Setia SPICE

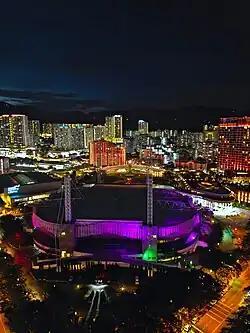
SPICE Arena at night

Formerly named PISA, SPICE Arena is a multipurpose indoor sports arena containing an event space of . It is touted as the largest of its kind in northern Malaysia, with a maximum capacity of 18,000. Renovations between 2011 and 2016 included upgrades to the roof, façade, and air conditioning, chiller and surveillance systems. A covered walkway connects the arena to the SPICE Convention Centre.